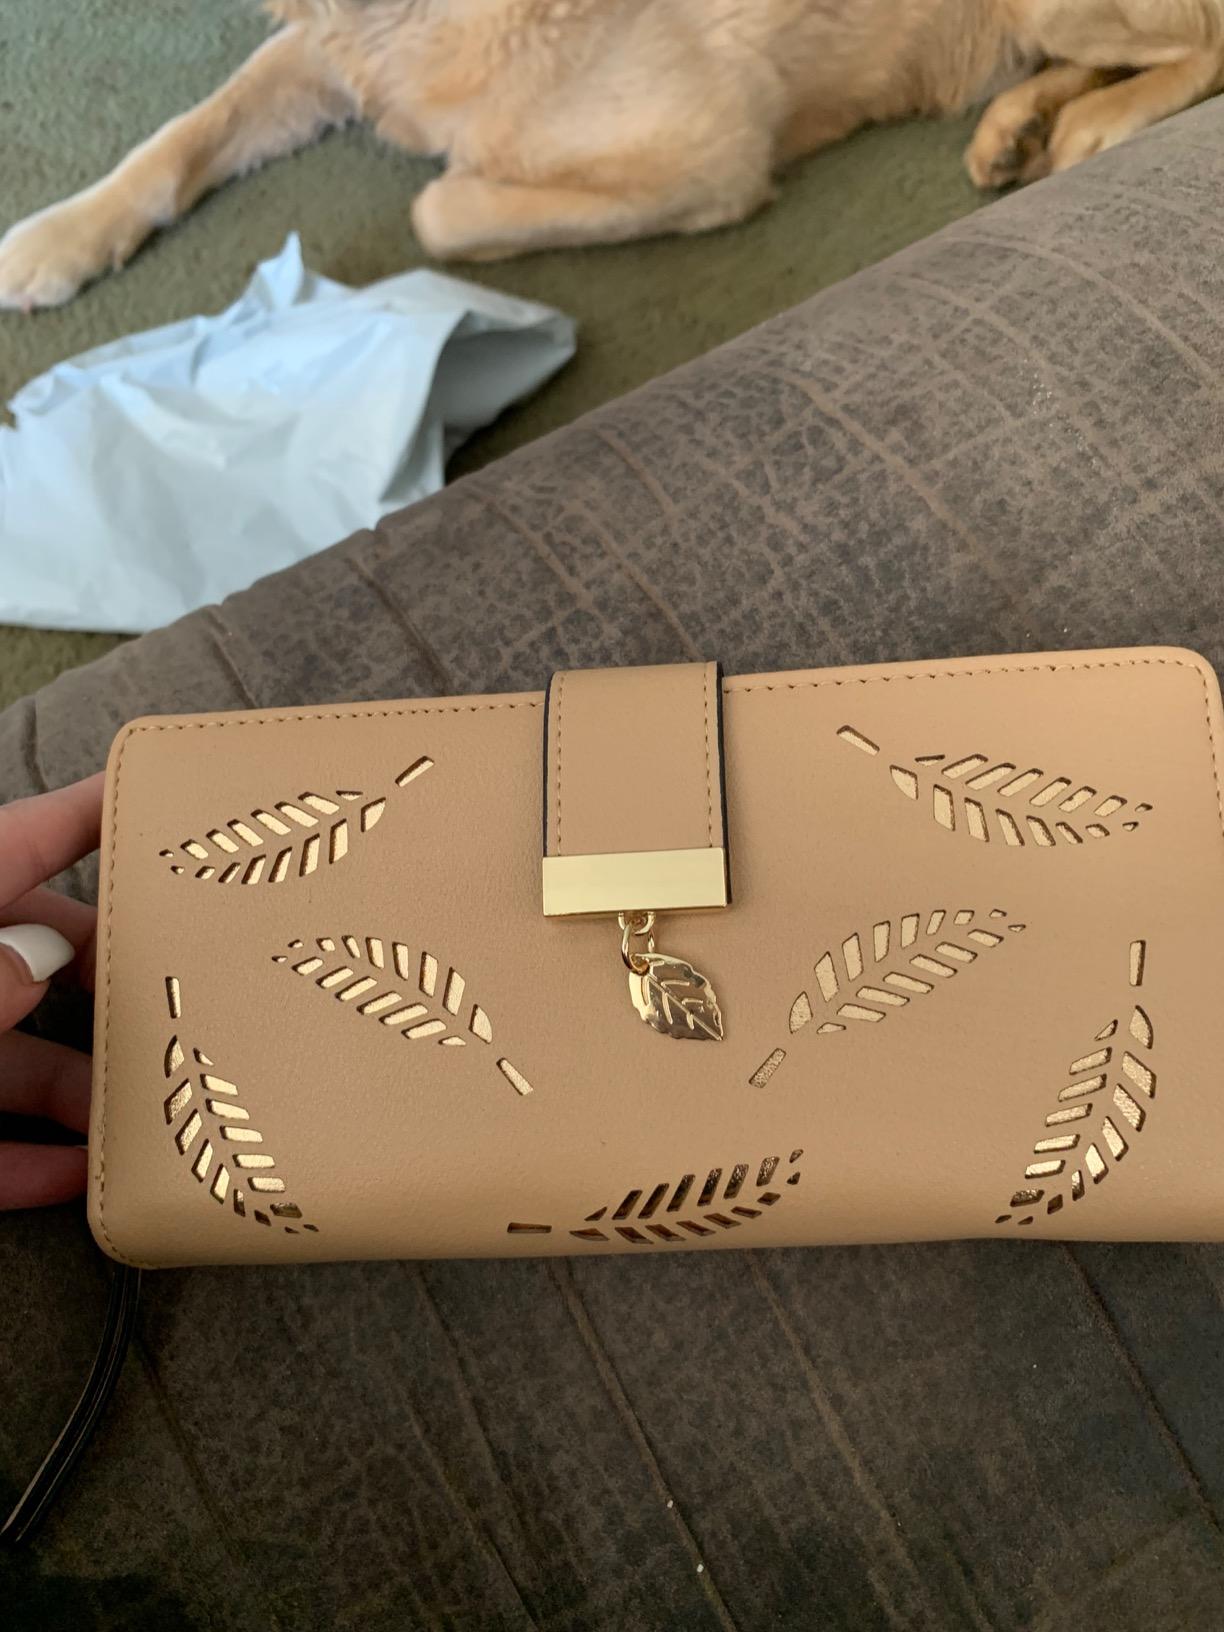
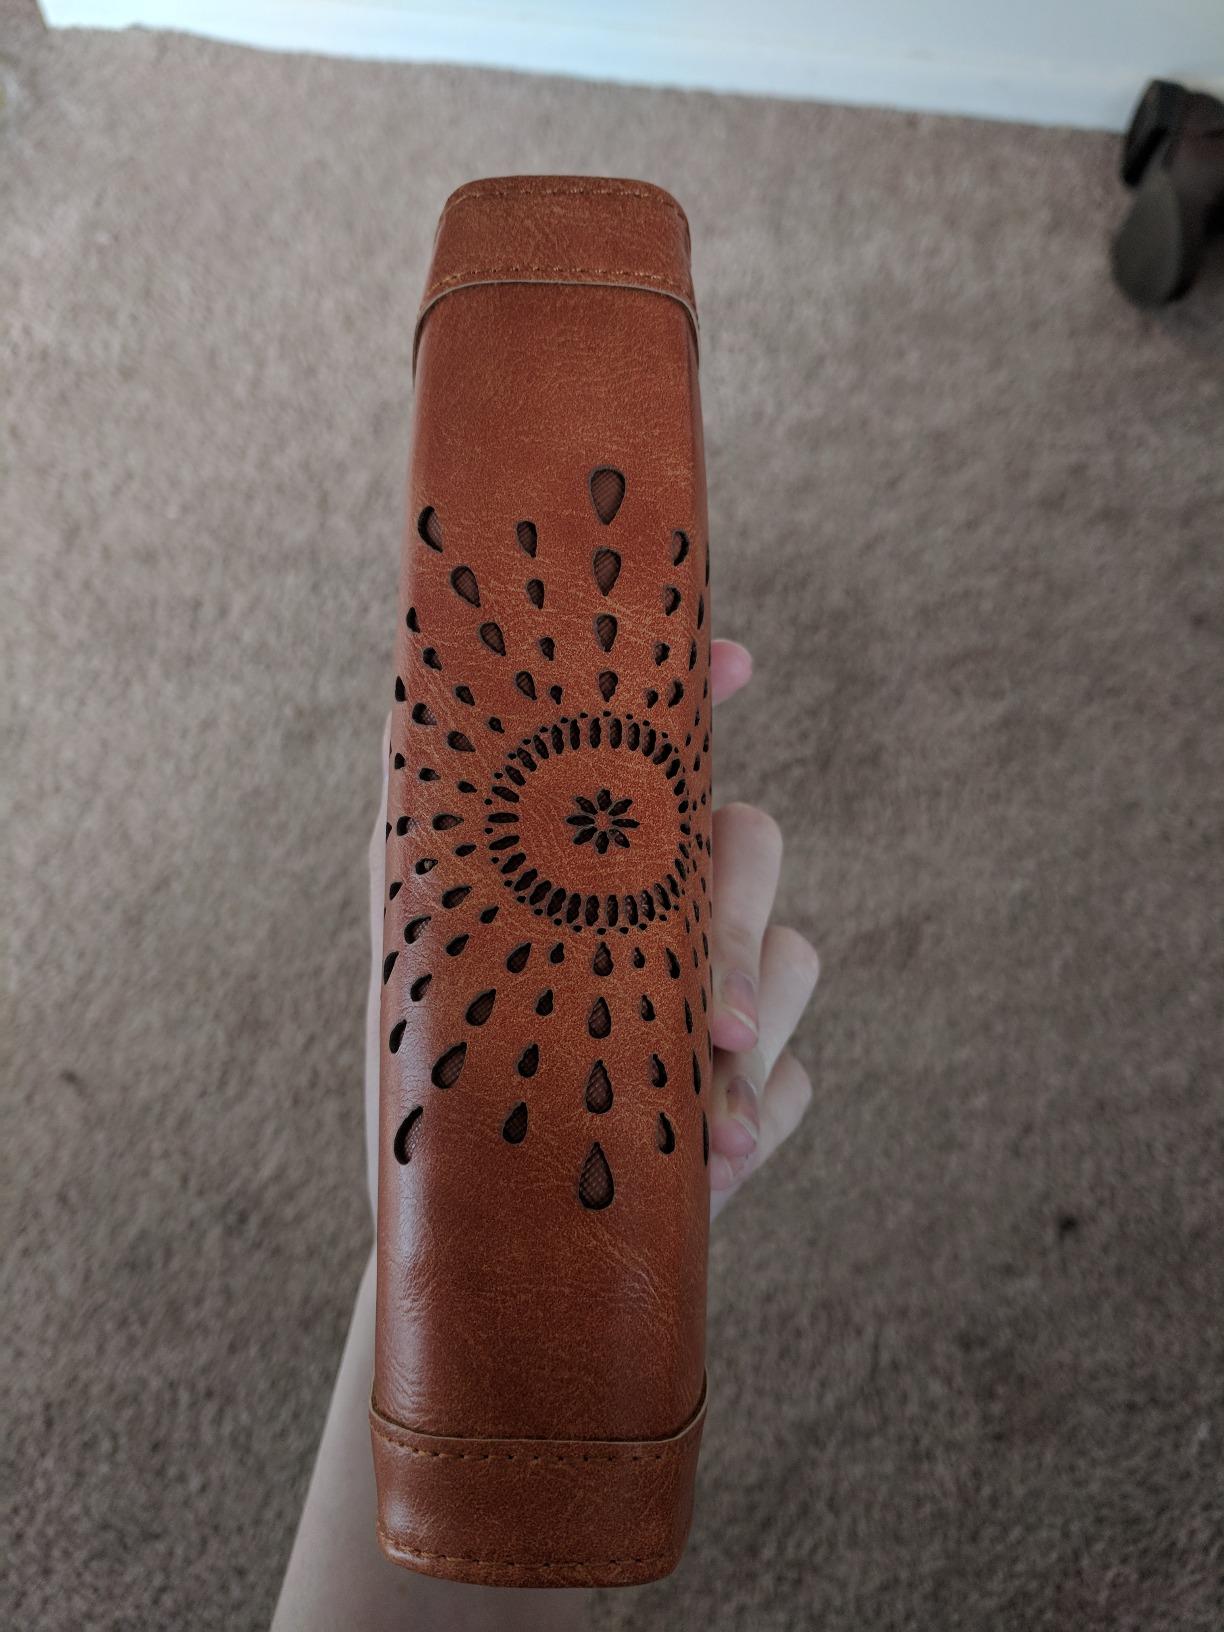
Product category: accessories_wallet
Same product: no